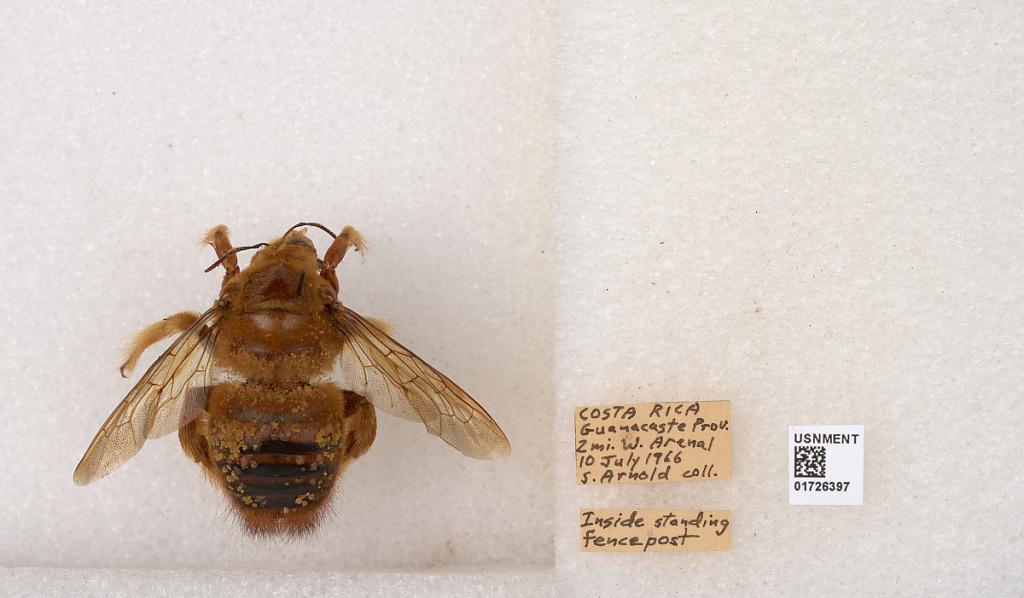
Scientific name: Xylocopa (Neoxylocopa) frontalis (Olivier)
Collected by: Arnold
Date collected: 1966-7-10
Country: Costa Rica
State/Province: Guanacaste
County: Tilaran
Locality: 2 mi. W. Arenal | Inside standing fencepost